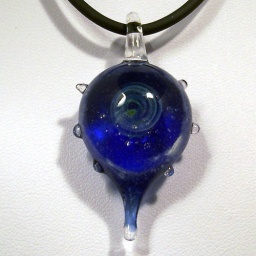
Blue and clear glass with a dash of glow-in-the-dark powder which reacts near nightclub blacklighting to make it glow